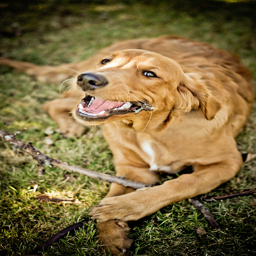
a brown and white dog with a stick on some grass
A happy dog lying on the ground with a stick in its hand.
A dog is holding a stick with its mouth hanging open.
Happy dog lying on the ground, posed for a picture.
A dog sits in the grass and holds a stick in its paws.